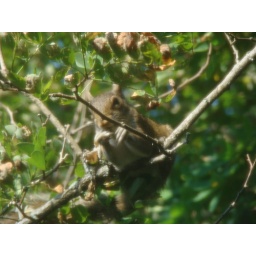
Eating acorns in the oak tree outside the computer room